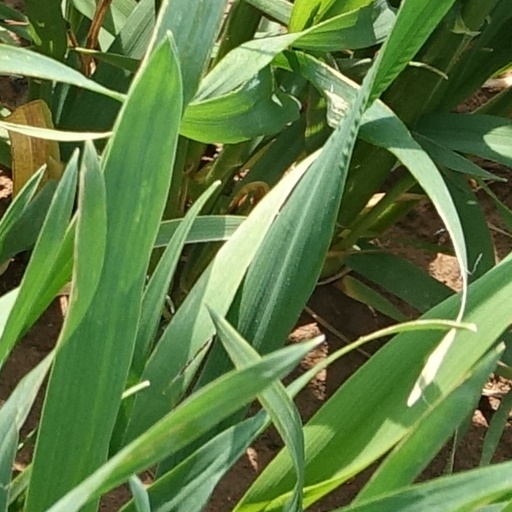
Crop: wheat